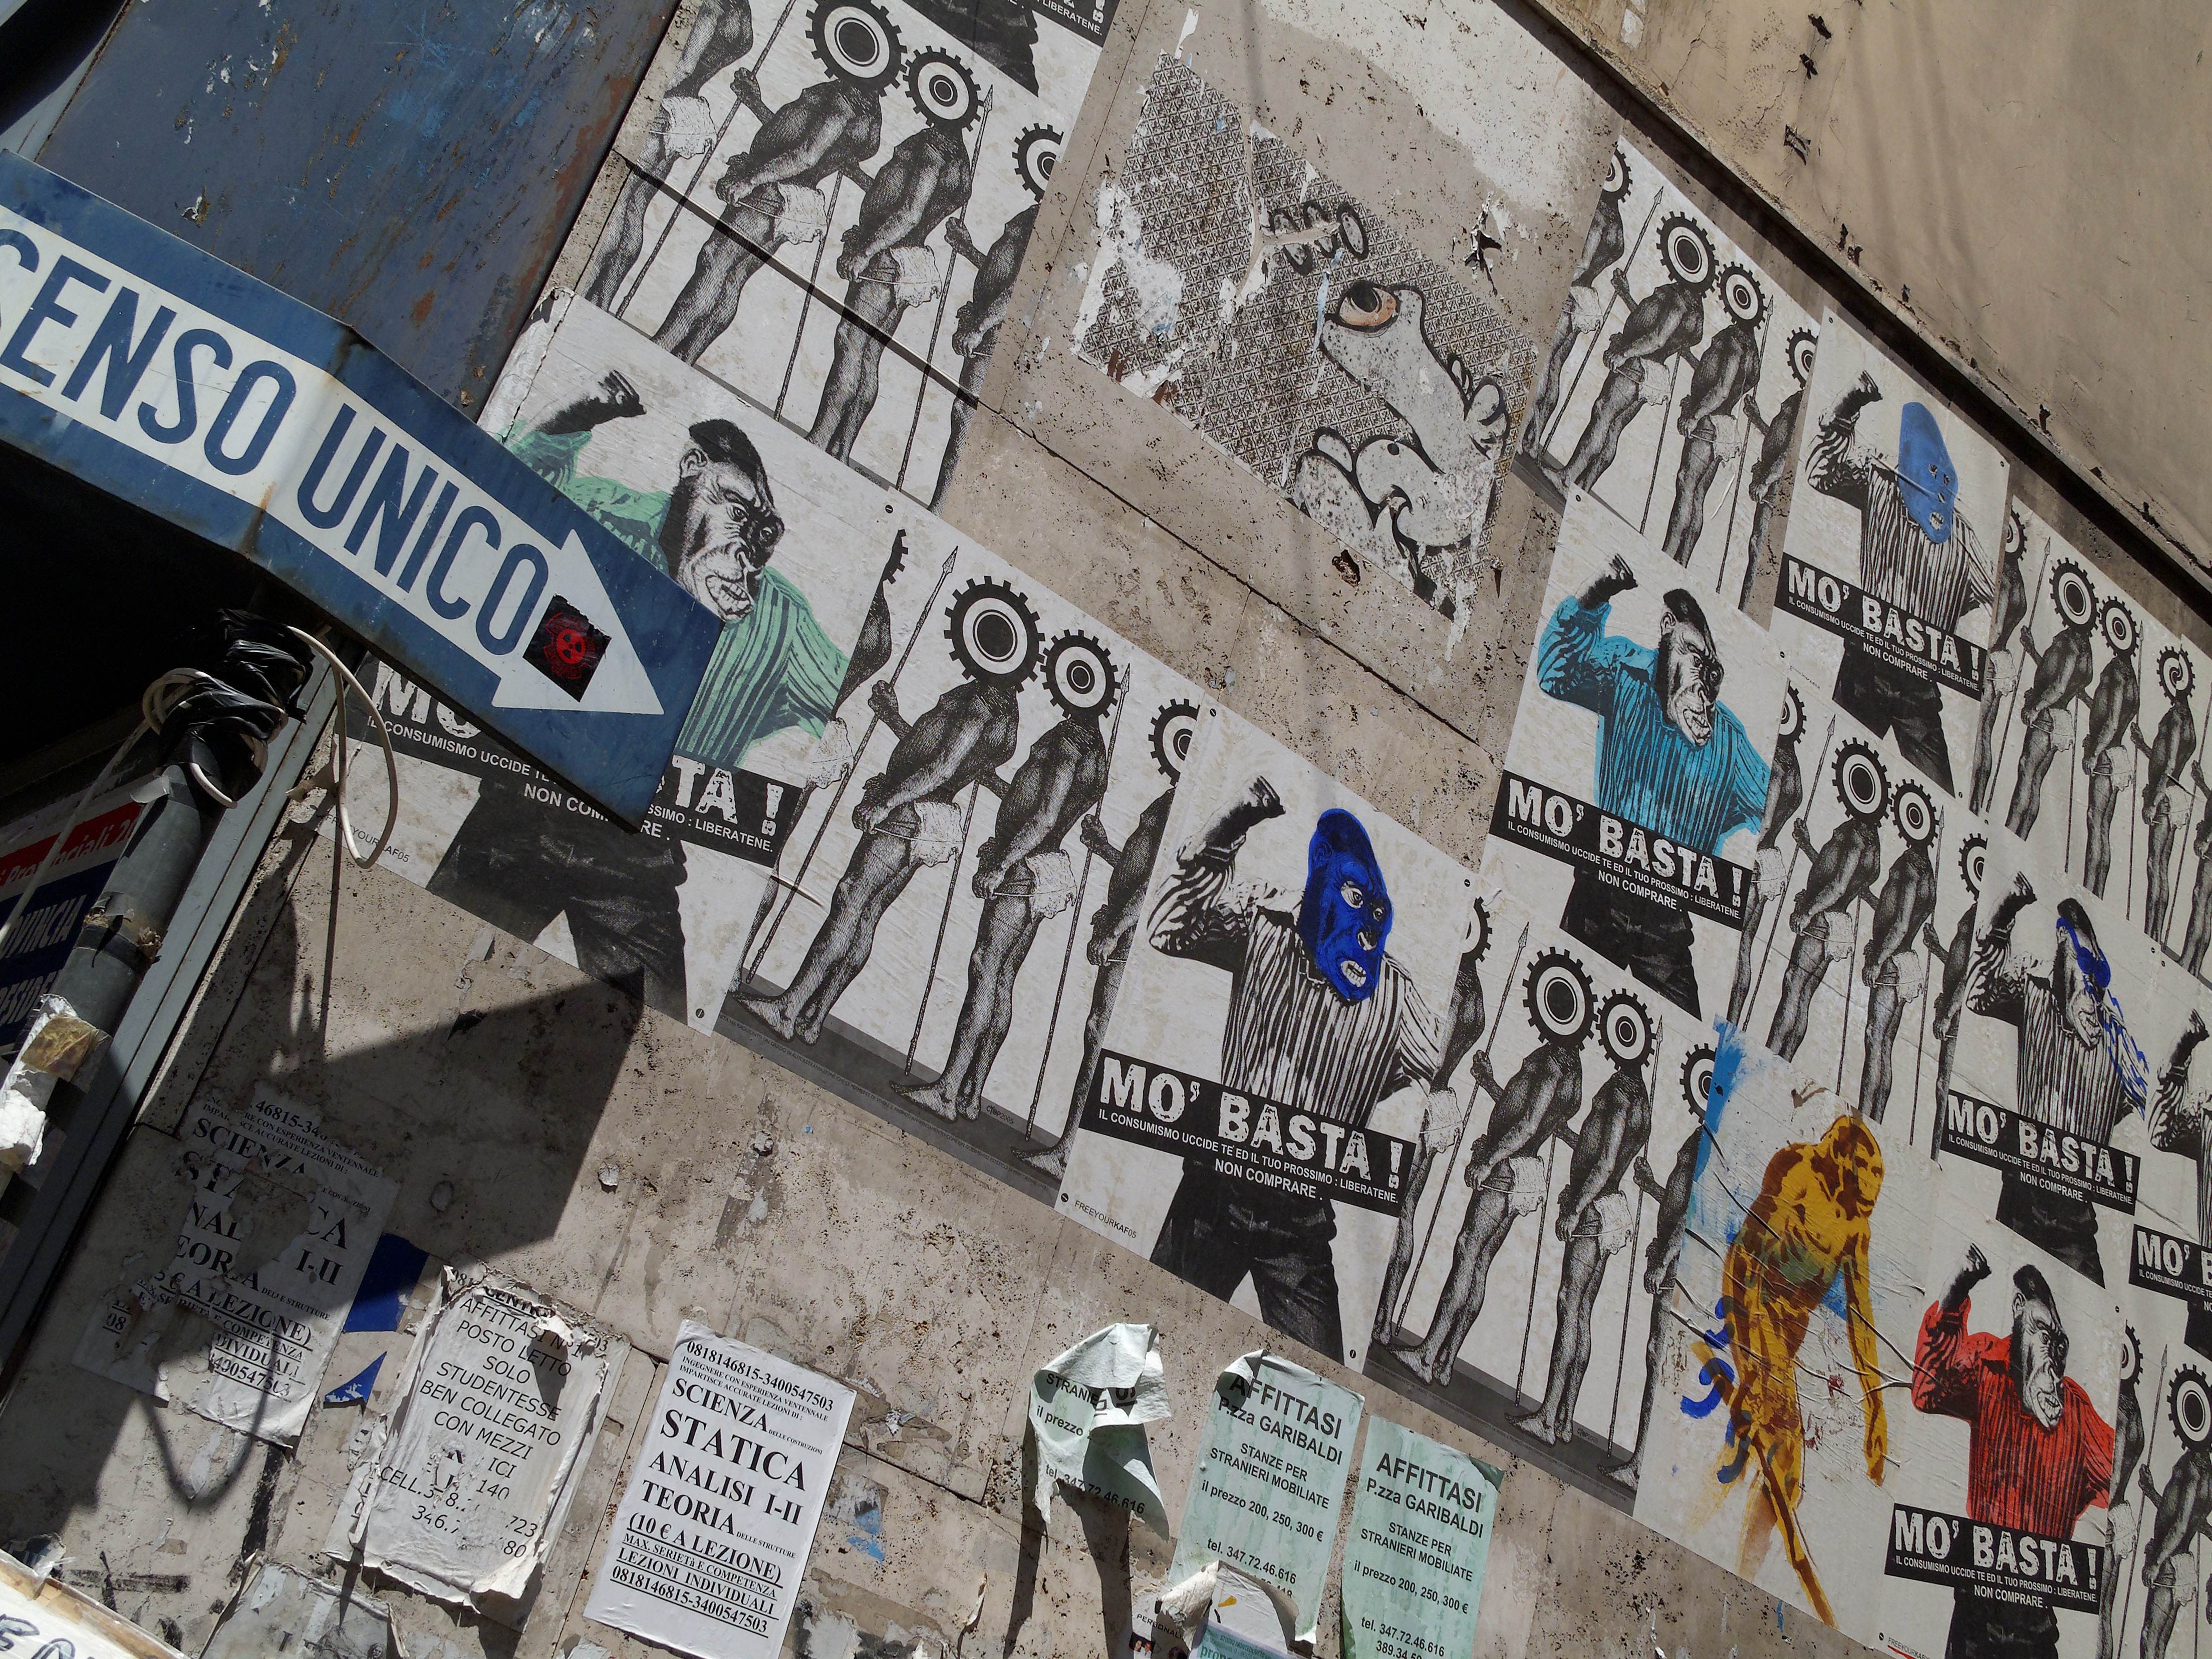
road, street, wall, advertising, mediterranean, graffiti, street art, art, infrastructure, mural, poster, naples, neighbourhood, plakatwerbung, side street, urban area, one way street